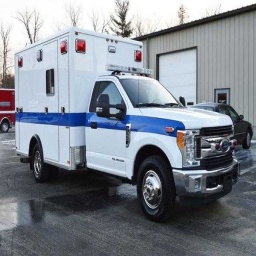
Label: ambulance